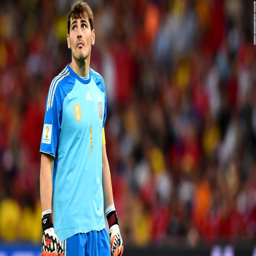
football player has joined a city .